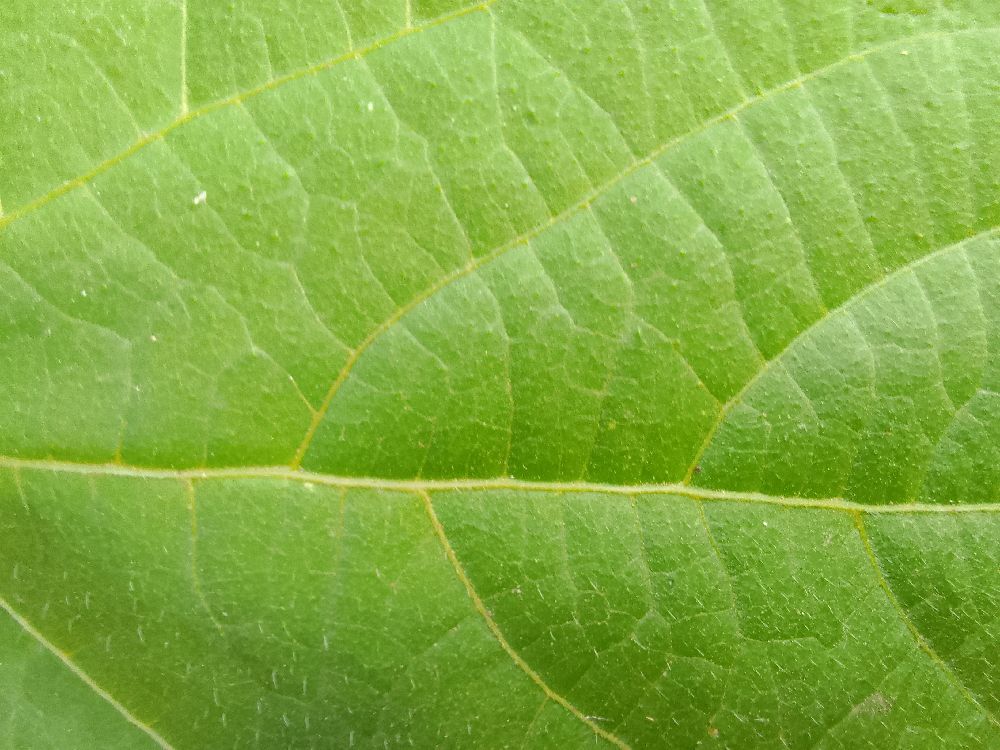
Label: healthy